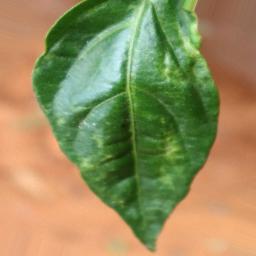
Label: mites_and_trips